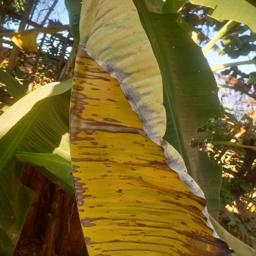
Label: MALBHOG LEAF